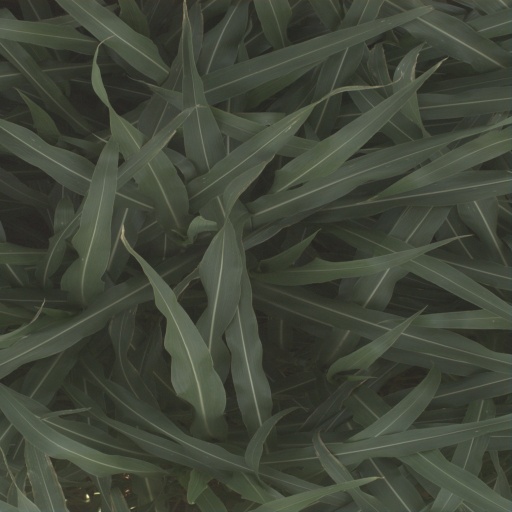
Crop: sorghum